Xinjiang under Qing rule

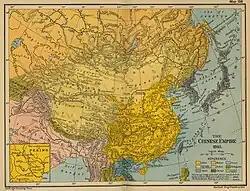
The Qing Empire in 1910 with provinces in deep yellow, military governorates and protectorates in light yellow.

The Qing identified their state as "Zhongguo" ("中國", the term for "China" in modern Chinese), and referred to it as "Dulimbai Gurun" in Manchu. The Qianlong Emperor explicitly commemorated the Qing conquest of the Dzungars as having added new territory in Xinjiang to "China", defining China as a multi-ethnic state, rejecting the idea that China only meant Han areas in "China proper", meaning that according to the Qing, both Han and non-Han peoples were part of "China", which included Xinjiang which the Qing conquered from the Dzungars. After the Qing were done conquering Dzungaria in 1759, they proclaimed that the new land which formerly belonged to the Dzungars, was now absorbed into "China" (Dulimbai Gurun) in a Manchu language memorial. The Qing expounded on their ideology to convey the idea of "unification" of the different peoples to their state. Xinjiang people were not allowed to be called foreigners (yi) under the Qing.